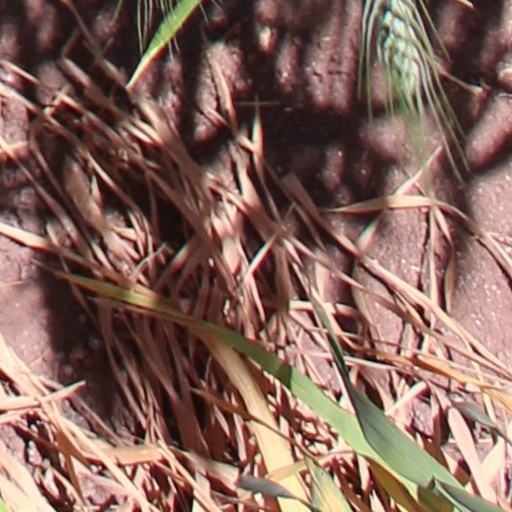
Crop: wheat